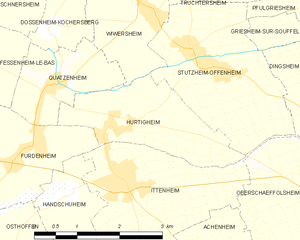
Carte des communes françaises